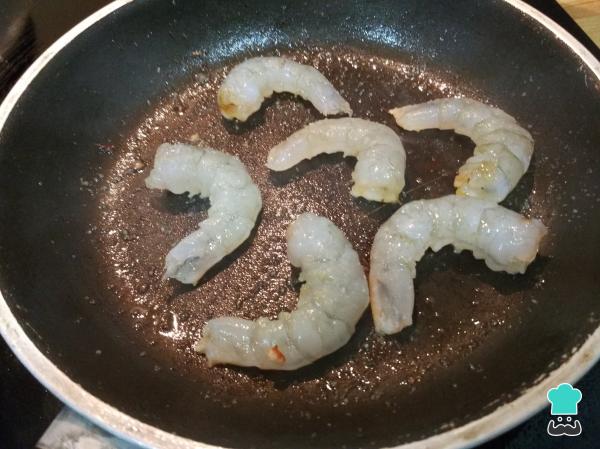
En la misma sartén, ponemos un poquito de aceite o mantequilla y salteamos las gambas con un poco de sal. Sacamos y reservamos.